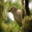
Label: bird